United States Court of Appeals for Veterans Claims

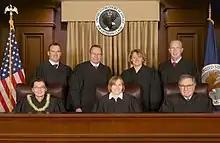
The Judges of the United States Court of Appeals for Veterans Claims - December 2019

The U.S. Court of Appeals for Veterans Claims has "exclusive jurisdiction to review decisions of the Board of Veterans' Appeals ... [with the] power to affirm, modify, or reverse a decision of the Board [of Veterans' Appeals] or to remand the matter, as appropriate."